Scott Yoo

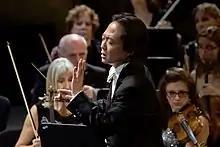
Scott Yoo conducting Mexico City Philharmonic at its 38th Anniversary at Teatro de la Ciudad Esperanza Iris

Scott Yoo (born April 25, 1971) is an American conductor and violinist. He was appointed chief conductor and artistic director of the Mexico City Philharmonic Orchestra in 2016. He hosts the PBS TV series "Now Hear This".